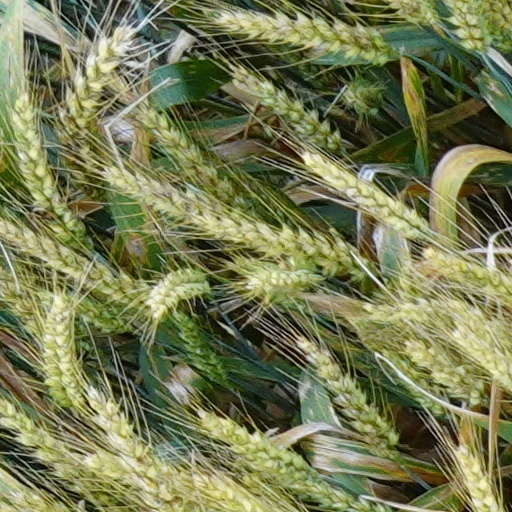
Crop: wheat